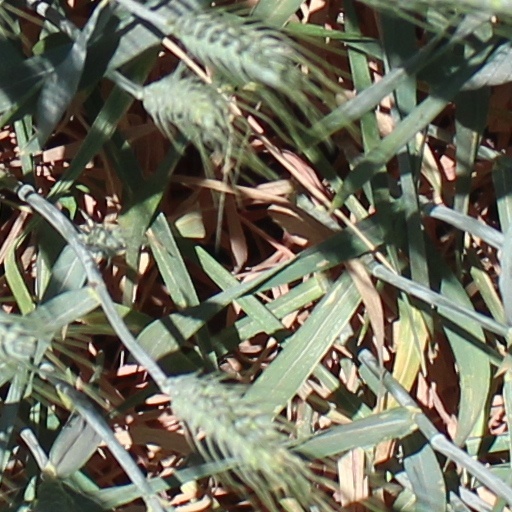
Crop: wheat